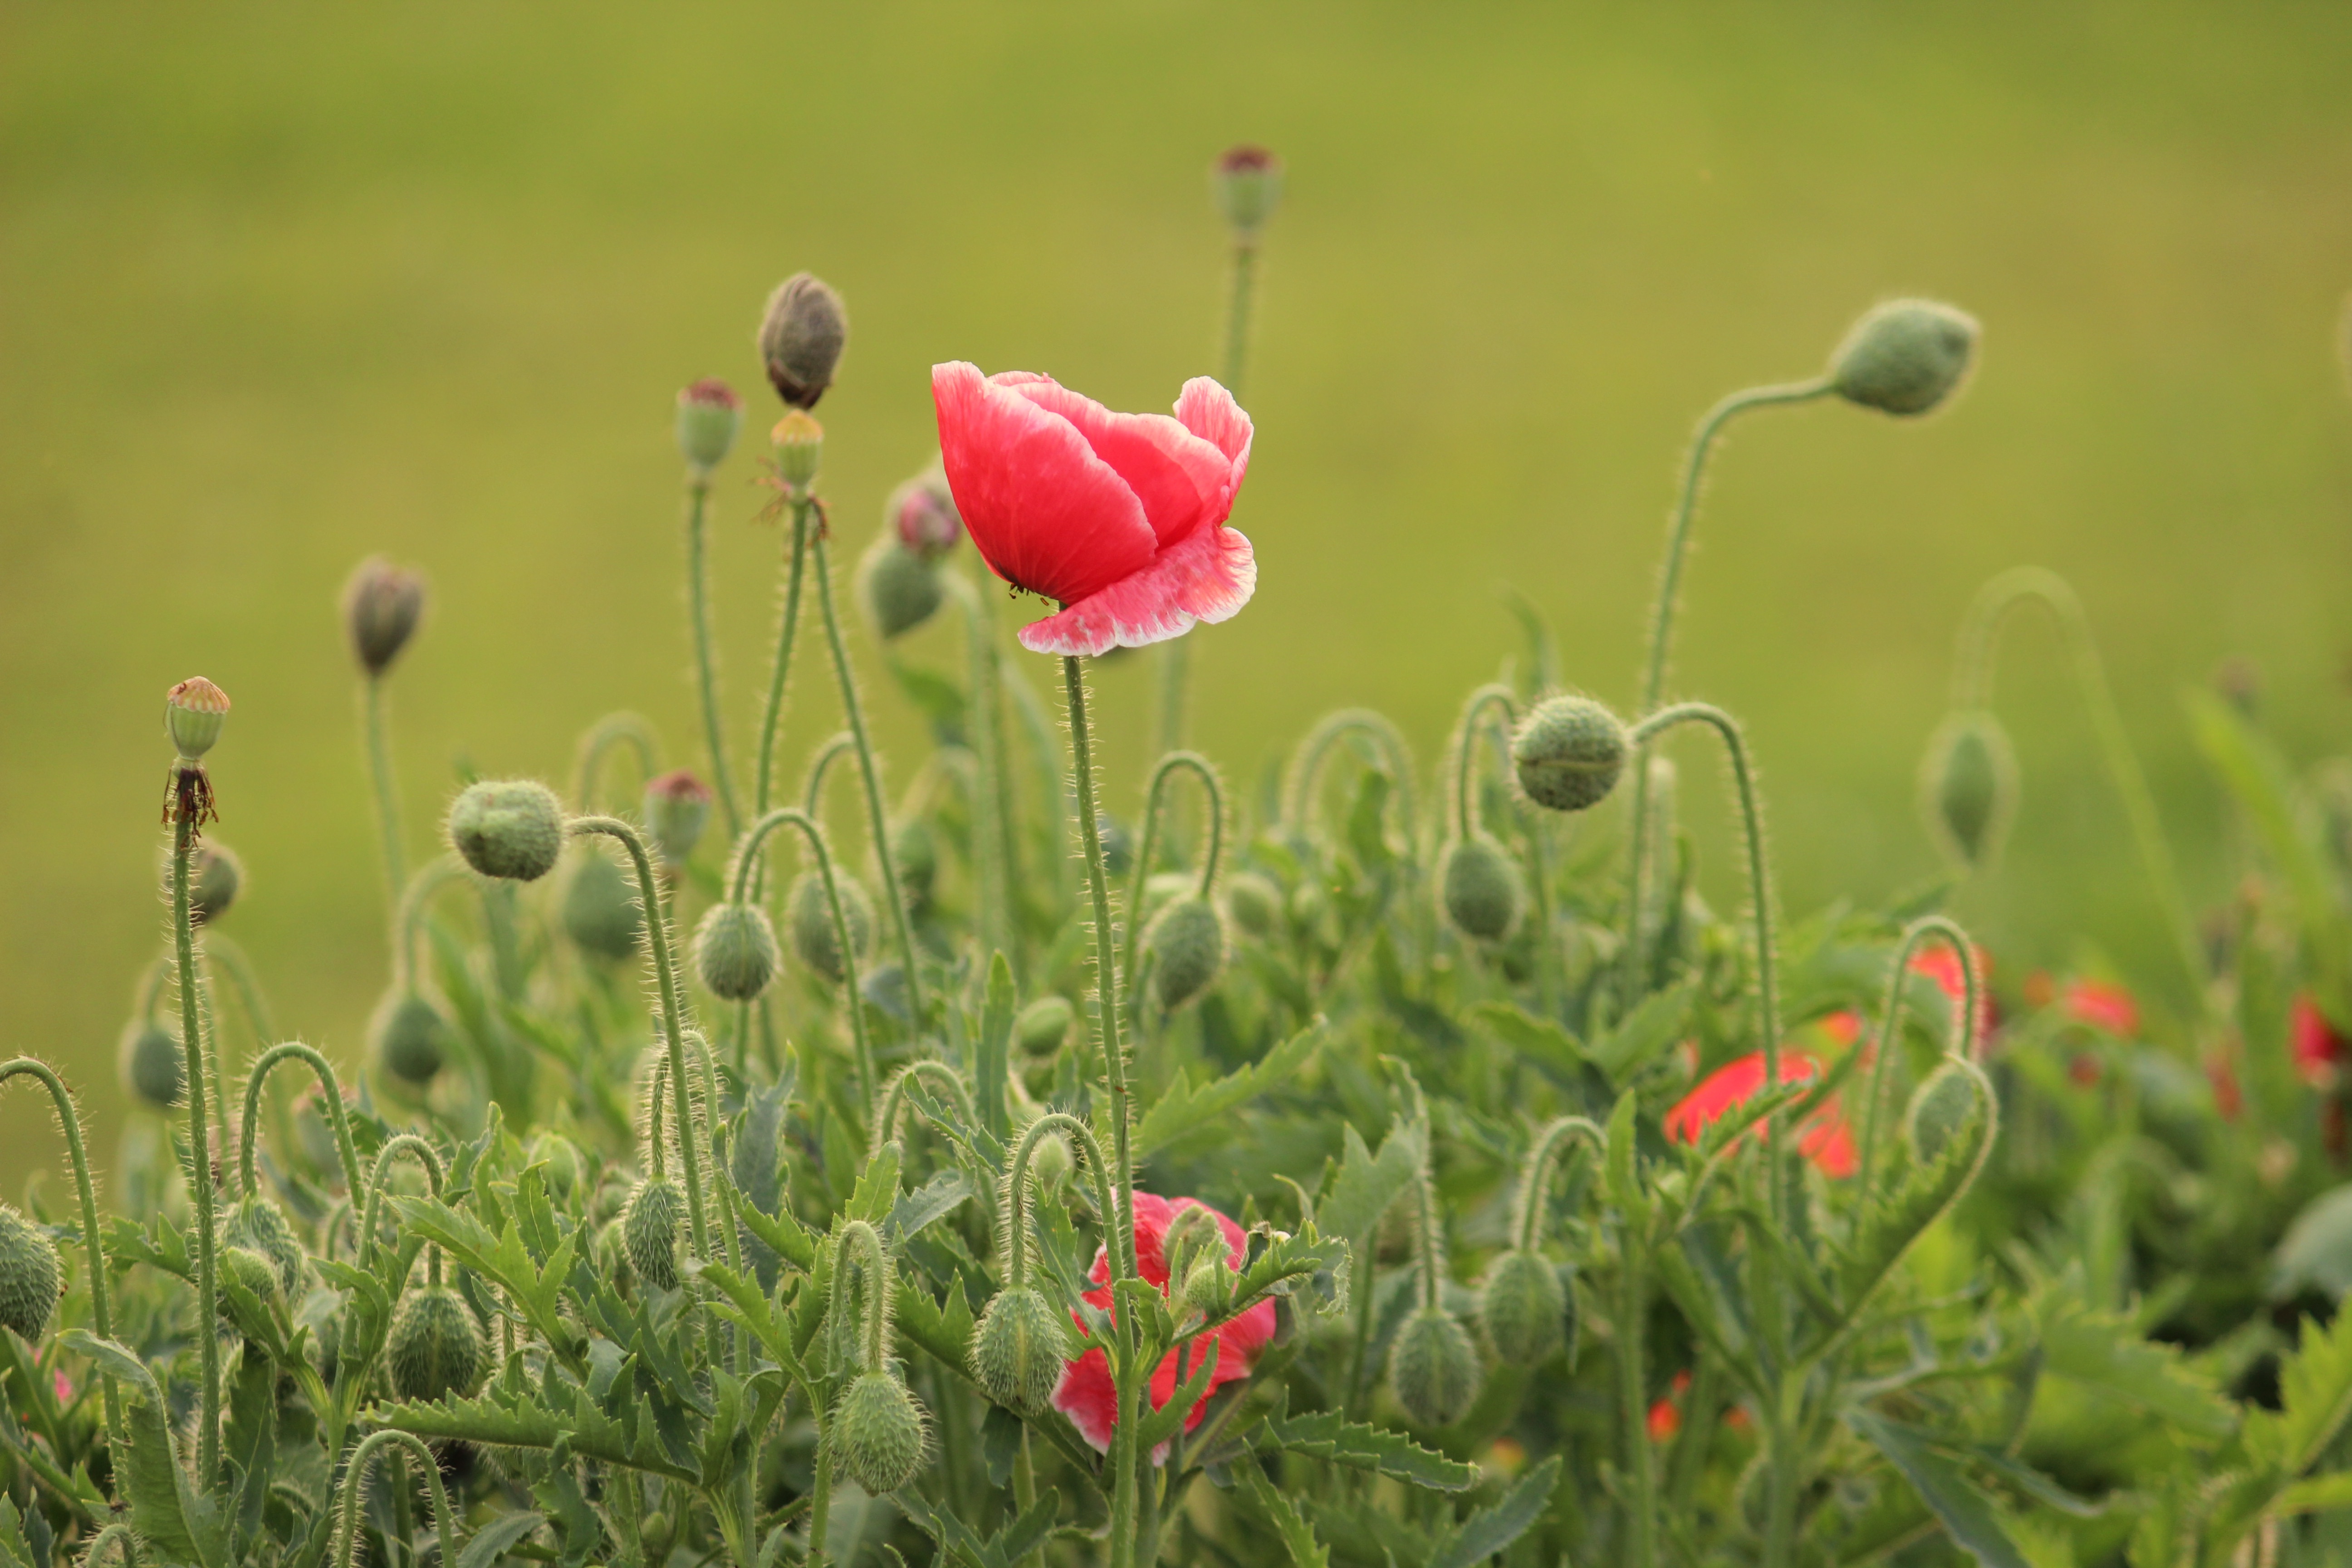
grass, plant, field, lawn, meadow, prairie, flower, petal, botany, flora, wildflower, grassland, poppy, coquelicot, macro photography, flowering plant, grass family, land plant, poppy family